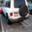
Label: automobile